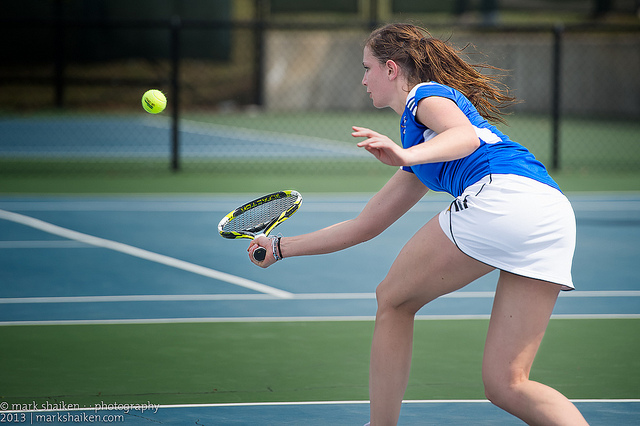
người phụ nữ đang cầm vợt đánh tennis trên sân